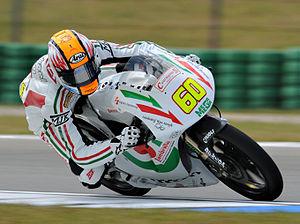
Michael van der Mark, né le 26 octobre 1992 à Gouda aux Pays-Bas, est un pilote professionnel de vitesse moto. Vainqueur à 3 reprises des 8 Heures de Suzuka, il est champion du monde 2014 en catégorie Supersport. Depuis 2015, il évolue en catégorie Superbike.